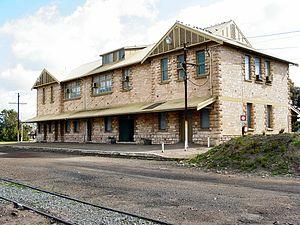
Port Lincoln est une ville d'Australie-Méridionale, à l'extrémité sud de la péninsule d'Eyre, au fond de la Boston Bay. Elle compte 14 704 habitants en 2006.